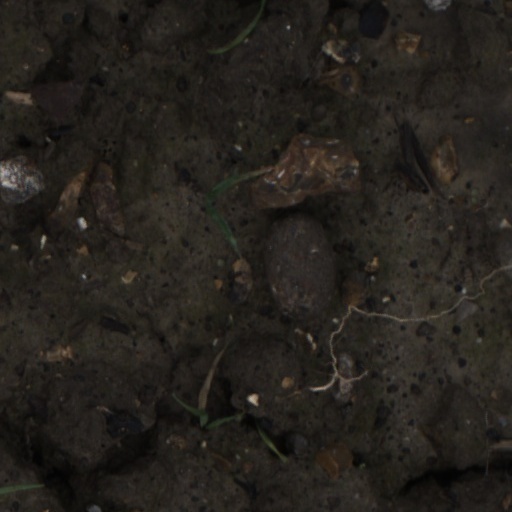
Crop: wheat